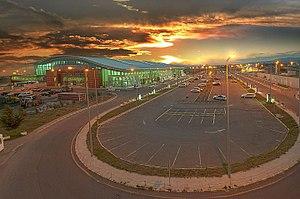
L'Aéroport international Chota Roustavéli de Tbilissi est le principal aéroport international de la Géorgie. Il est situé à 17 km au sud-est de la capitale Tbilissi. La plupart de ses vols relient la Géorgie à l'Europe, la Russie et le Moyen-Orient. Les lignes vers Istanbul et Moscou sont les plus populaires.
Le tourisme est une composante importante de l'économie de la Géorgie : elle a apporté une contribution au produit intérieur brut du pays de 6,7% en 2015, de 7,1% en 2016, de 6,9% en 2017 et de 7,6% en 2018.